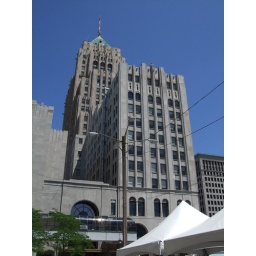
I love the steel gray of the building against the crisp blue sky backdrop.